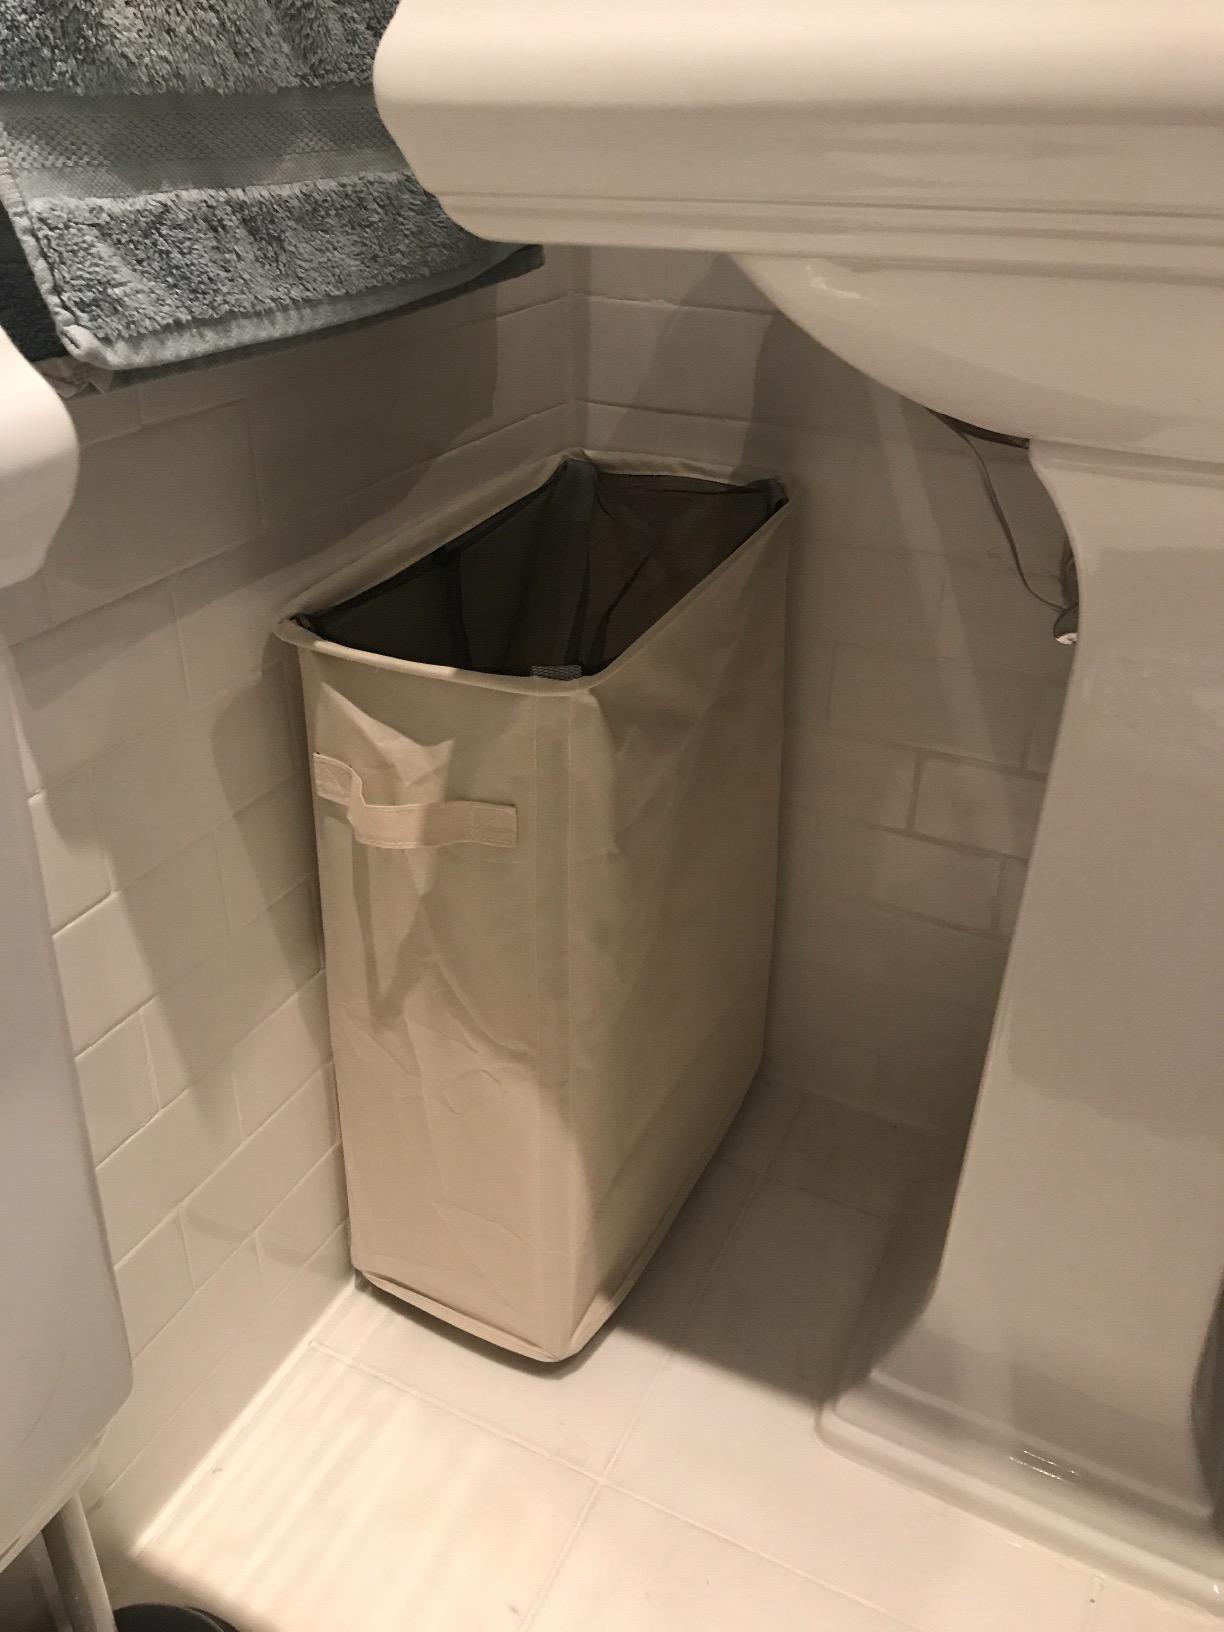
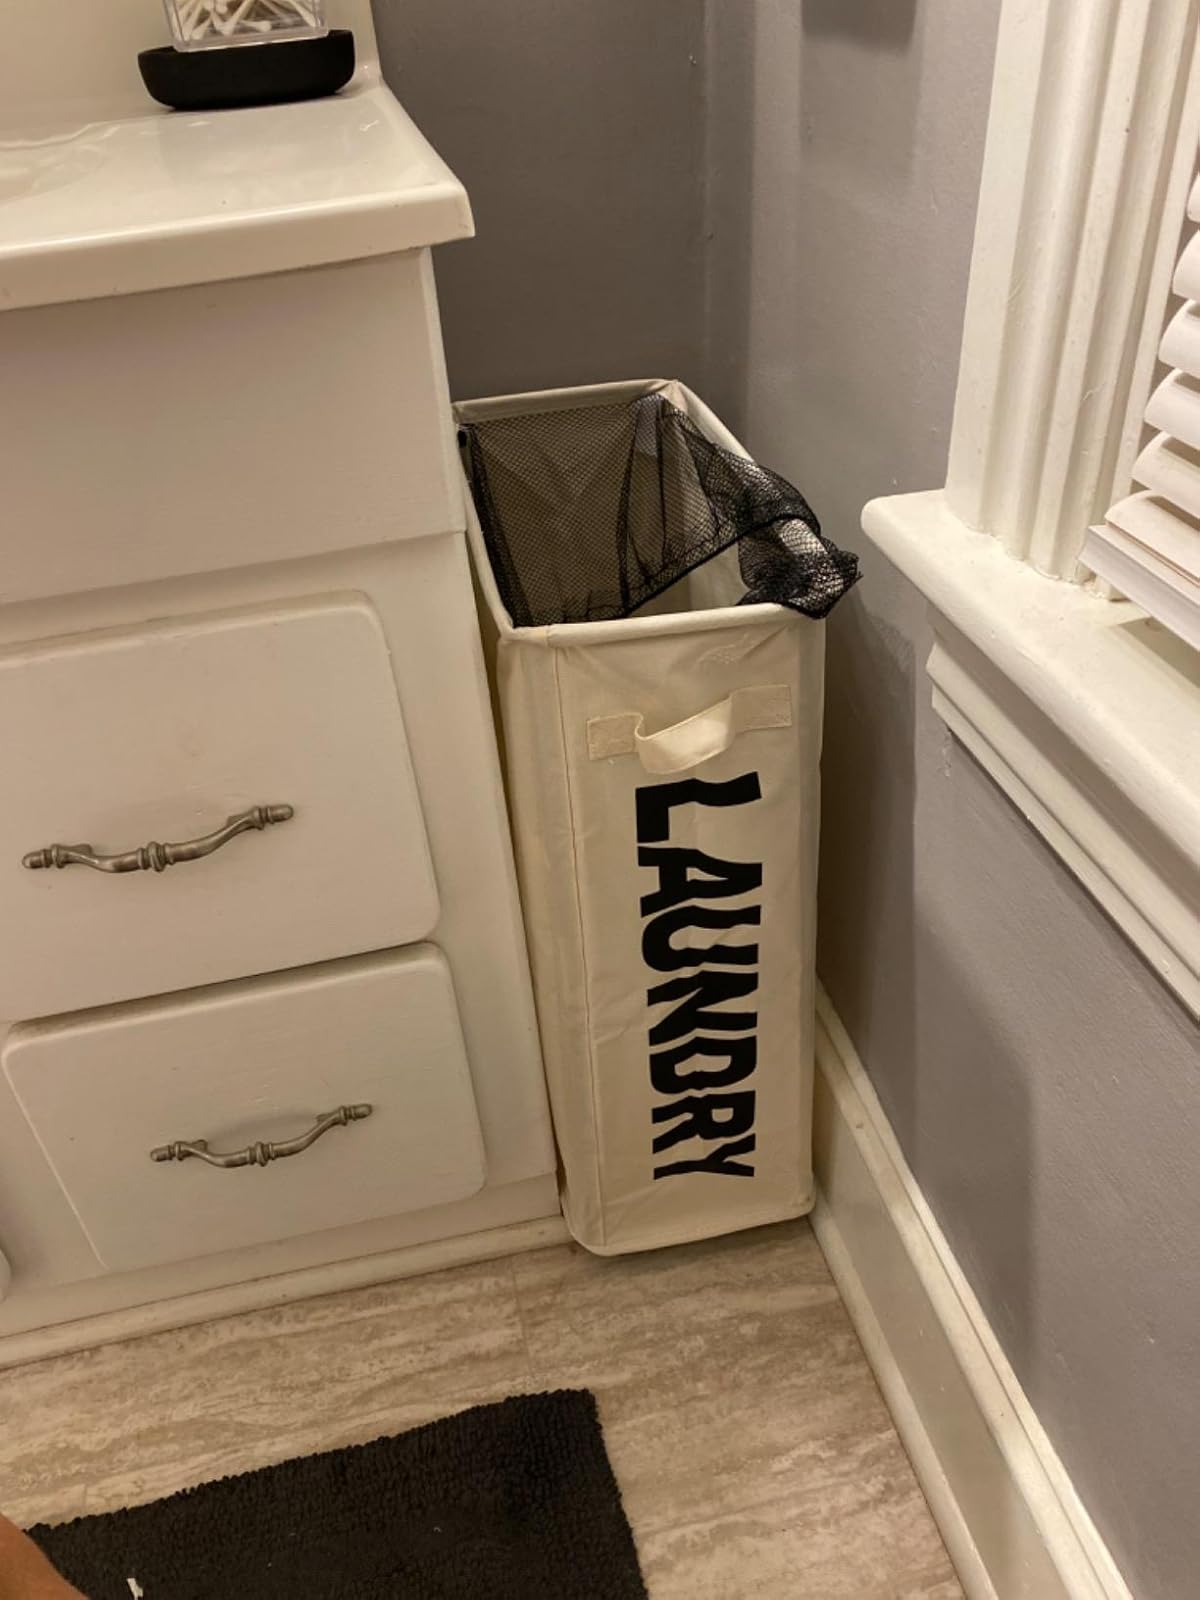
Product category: items_hamper
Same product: no